Polish minority in Russia

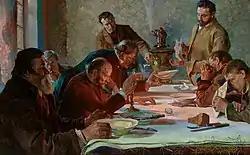
"Christmas Eve in Siberia" by Jacek Malczewski (1892)

After the change in Russian penal law in 1847, exile and penal labor ("katorga") became common penalties to the participants of national uprisings within the Russian Empire. This led to increasing number of Poles being sent to Siberia for katorga, they were known as "Sybiraks". Some of them remained there, forming a Polish minority in Siberia. Most of them came from the participants and supporters of the 19th century November Uprising and January Uprising, the participants of the 1905–1907 unrest to the hundreds of thousands of people deported in the Soviet invasion of Poland in 1939.